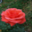
Label: rose